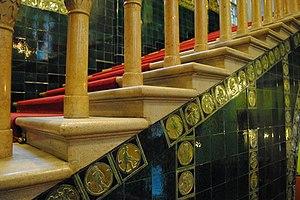
L'hôtel de ville de Subotica est situé à Subotica, dans la province de Voïvodine et dans le district de Bačka septentrionale, en Serbie. Il est inscrit sur la liste des monuments culturels d'importance exceptionnelle de la République de Serbie.